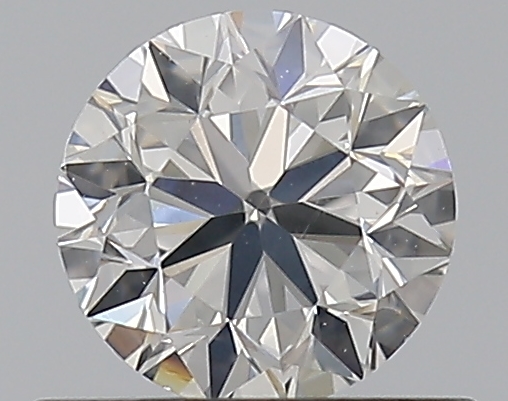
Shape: round
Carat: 0.5
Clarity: SI1
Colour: H
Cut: GD
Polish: EX
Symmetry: EX
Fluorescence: N
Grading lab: GIA
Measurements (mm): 4.92 x 4.94 x 3.19